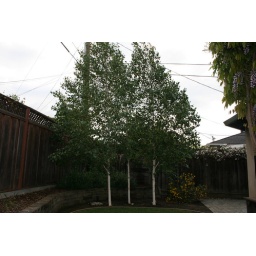
even later the same day, the wood on the fence looks very golden in the late light